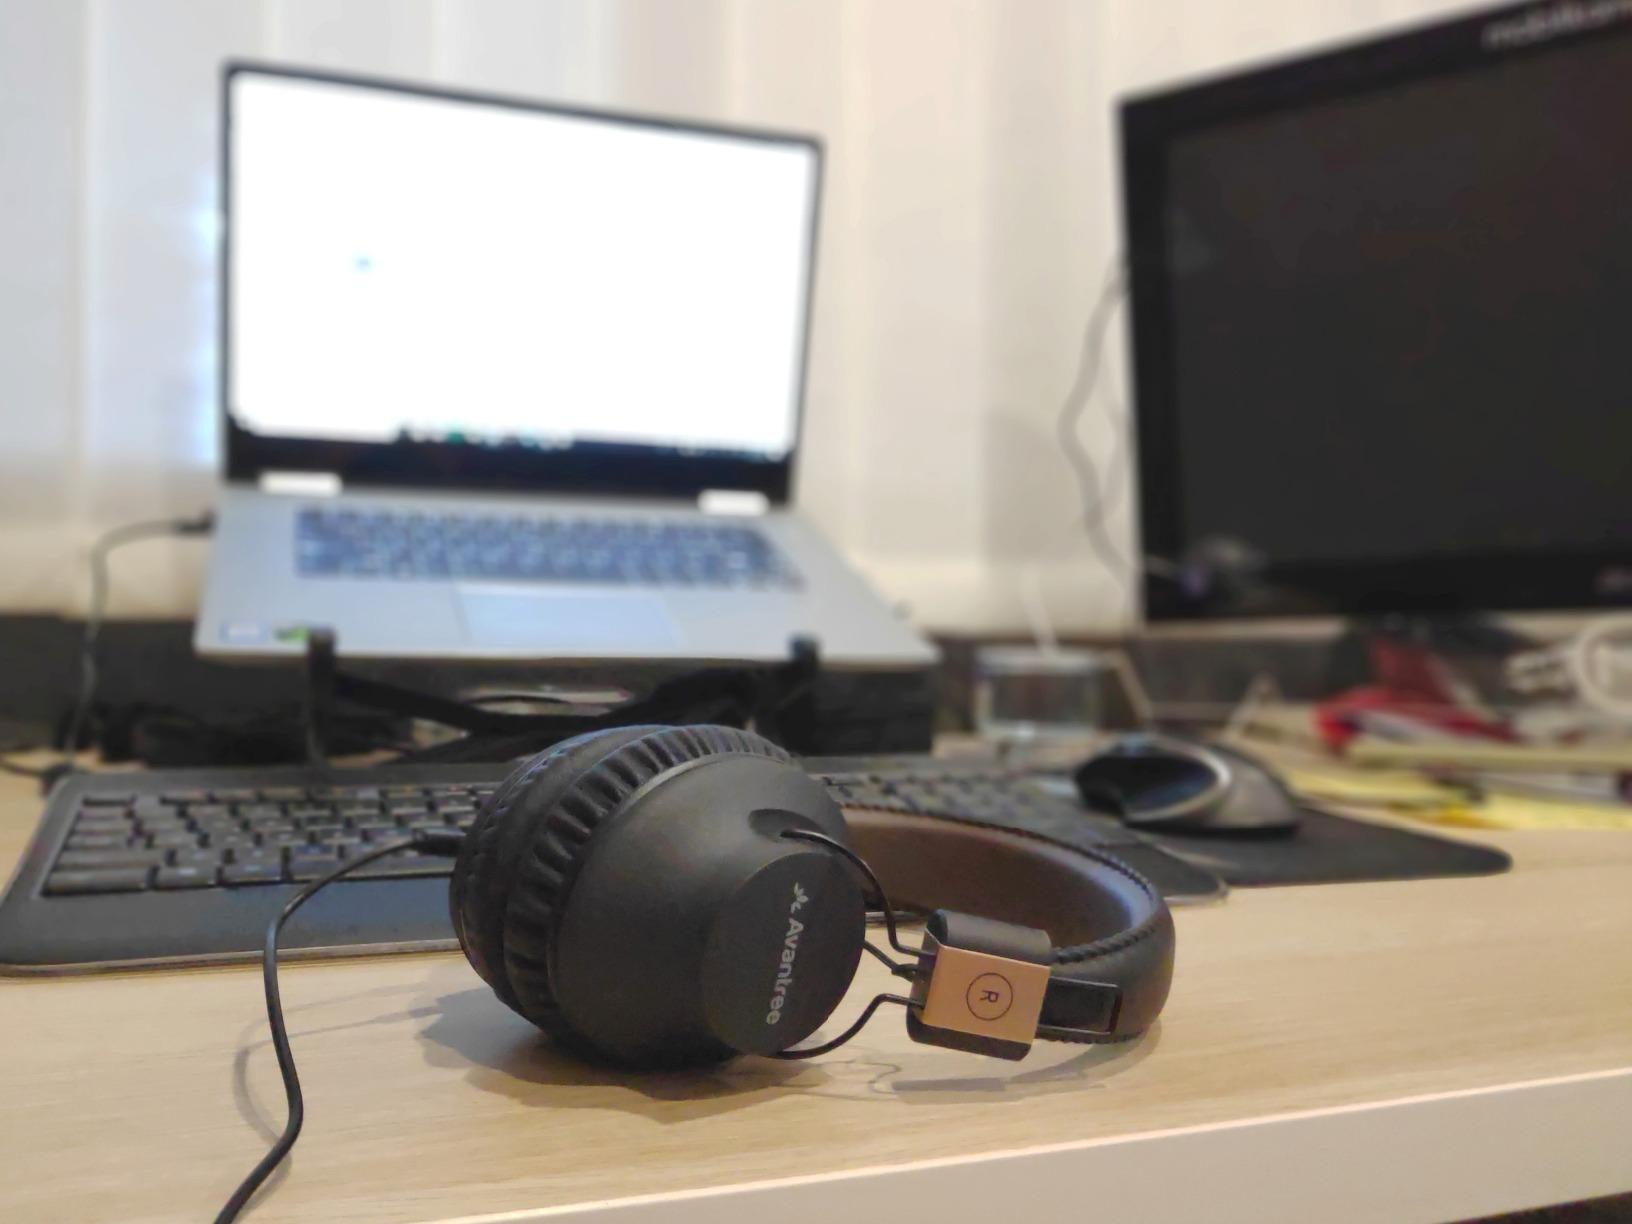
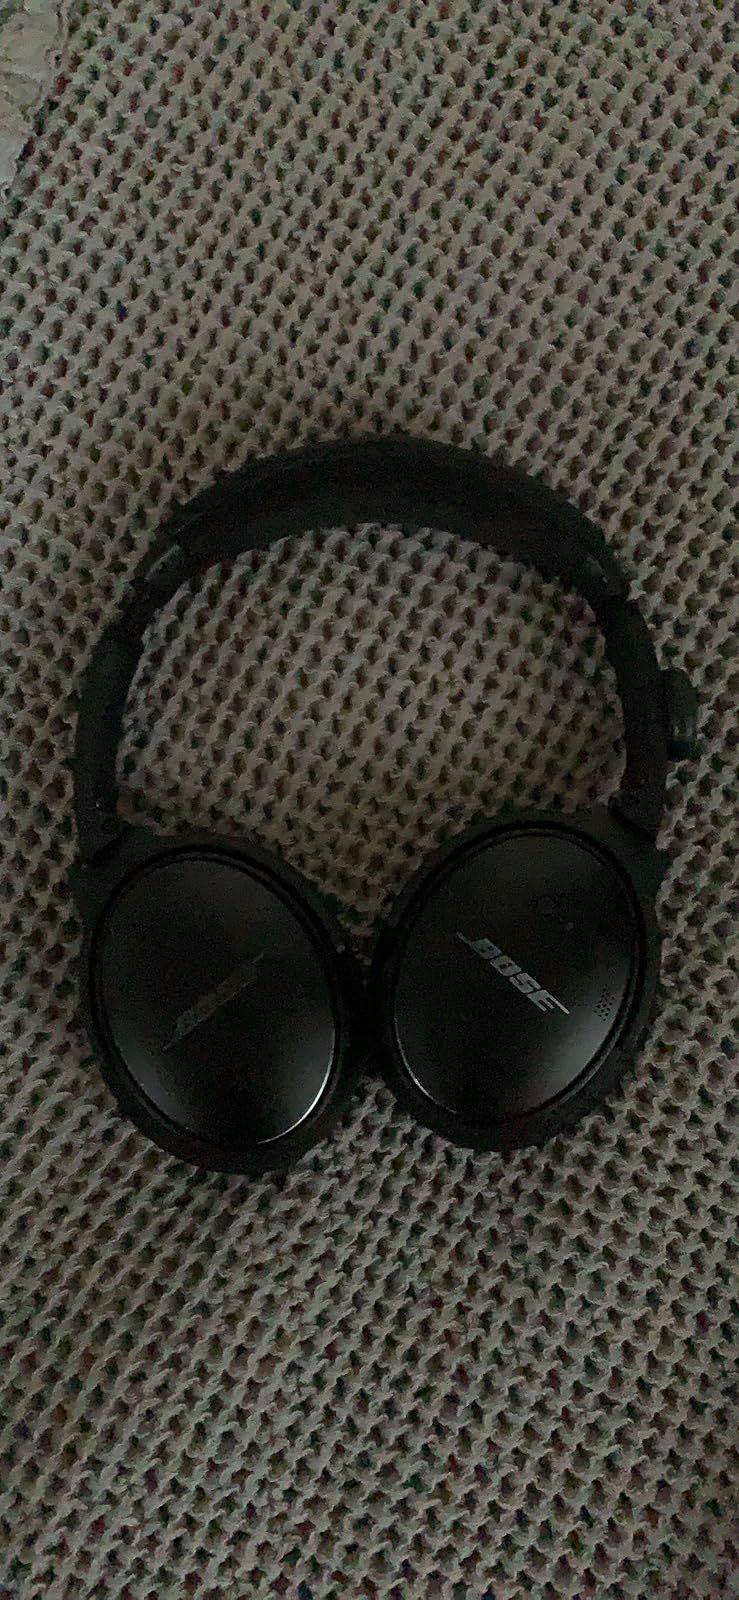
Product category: headphones
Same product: no